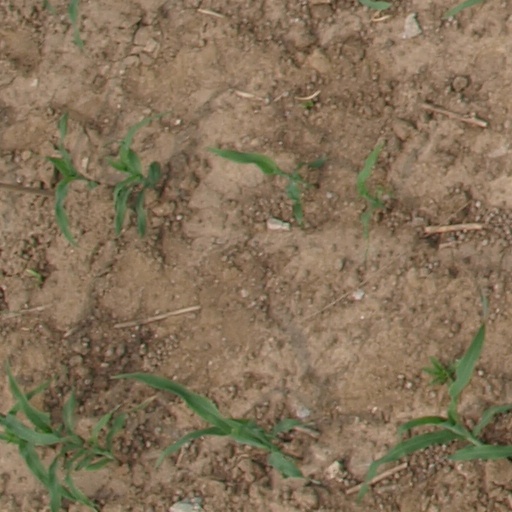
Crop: maize; corn